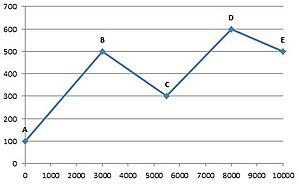
Diagramme pour explication des différentes dénivelés (positive, négative, globale), des pentes (montée, descente)
Le dénivelé positif cumulé d'un itinéraire est la somme de tous les dénivelés positifs le long de ce parcours, autrement dit l'addition de toutes les différences d'altitude franchies en s'élevant. Cette donnée est souvent indiquée dans la description d'un sentier de randonnée ou d'un trail, fournissant une bonne indication de leur difficulté potentielle.
Le dénivelé, ou la dénivelée, est la différence d'altitudes entre deux points de la surface terrestre, dans la plupart des cas relativement proches. Ces points sont souvent référencés par des coordonnées géographiques.